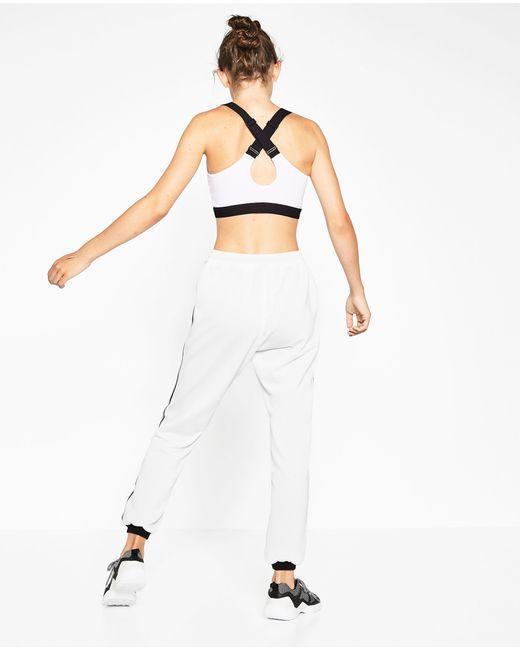
Weißes Crop-Top und schmale Passform für Damen